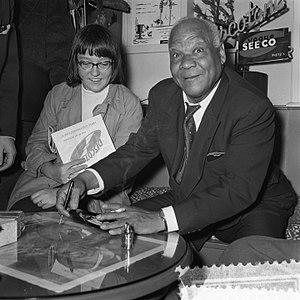
Si tu vois ma mère est une chanson d'amour-standard de jazz-blues, composée en 1952 par le saxophoniste-clarinettiste de jazz américain Sidney Bechet un des titres les plus célèbres de son répertoire, avec entre autres Petite Fleur, Les Oignons, ou Dans les rues d’Antibes...